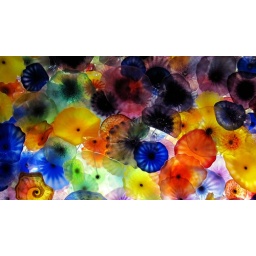
The ceiling of the lobby of the Bellagio Hotel in Las Vegas. These lovely glass flowers are stunning.